WBBR

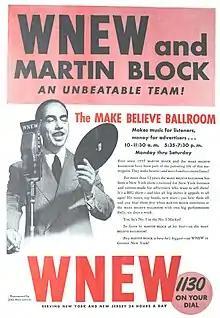
Martin Block's "Make Believe Balltoom" debuted on WNEW in 1935.

In 1935, WNEW pioneered the concept of a disc jockey when staff announcer Martin Block needed to fill time between news bulletins during his coverage of the Lindbergh kidnapping trial of Bruno Hauptmann. Block did not have access to a live orchestra to play music during the breaks as most network stations did, so he played records instead. Soon afterward, he piloted a 15-minute experimental show called the "Make Believe Ballroom", during which he played records from popular bands and singers, posed as a live performance in an imaginary ballroom. During Block's tenure as host of "Make Believe Ballroom", the show attracted 25% of the listening audience in New York City. The show continued in sporadic runs until the station's end in 1992.